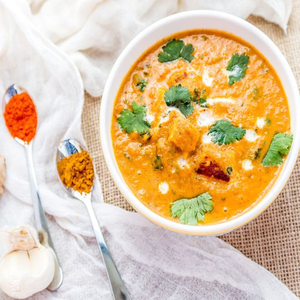
Dish: paneer